Dmitry Sadovnikov

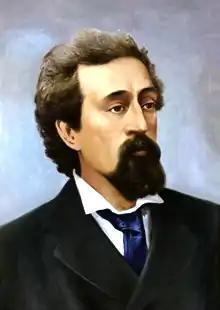

Dmitry Nikolayevich Sadovnikov (Дмитрий Николаевич Садовников, 7 May 1847 in Simbirsk, Russian Empire – 31 December 1883 in Saint Petersburg, Russian Empire) was a Russian poet, folklorist and ethnographer.